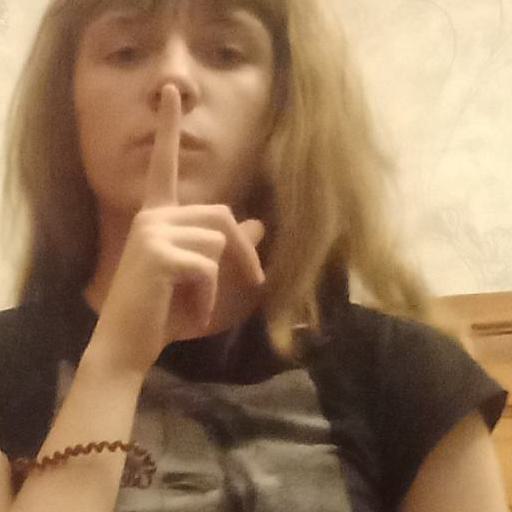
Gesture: mute